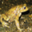
Label: frog